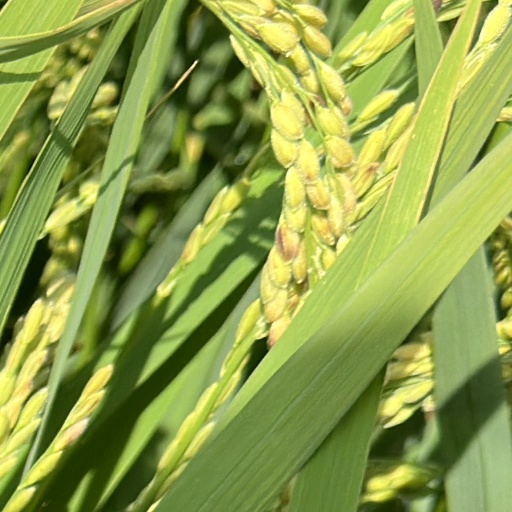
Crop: rice